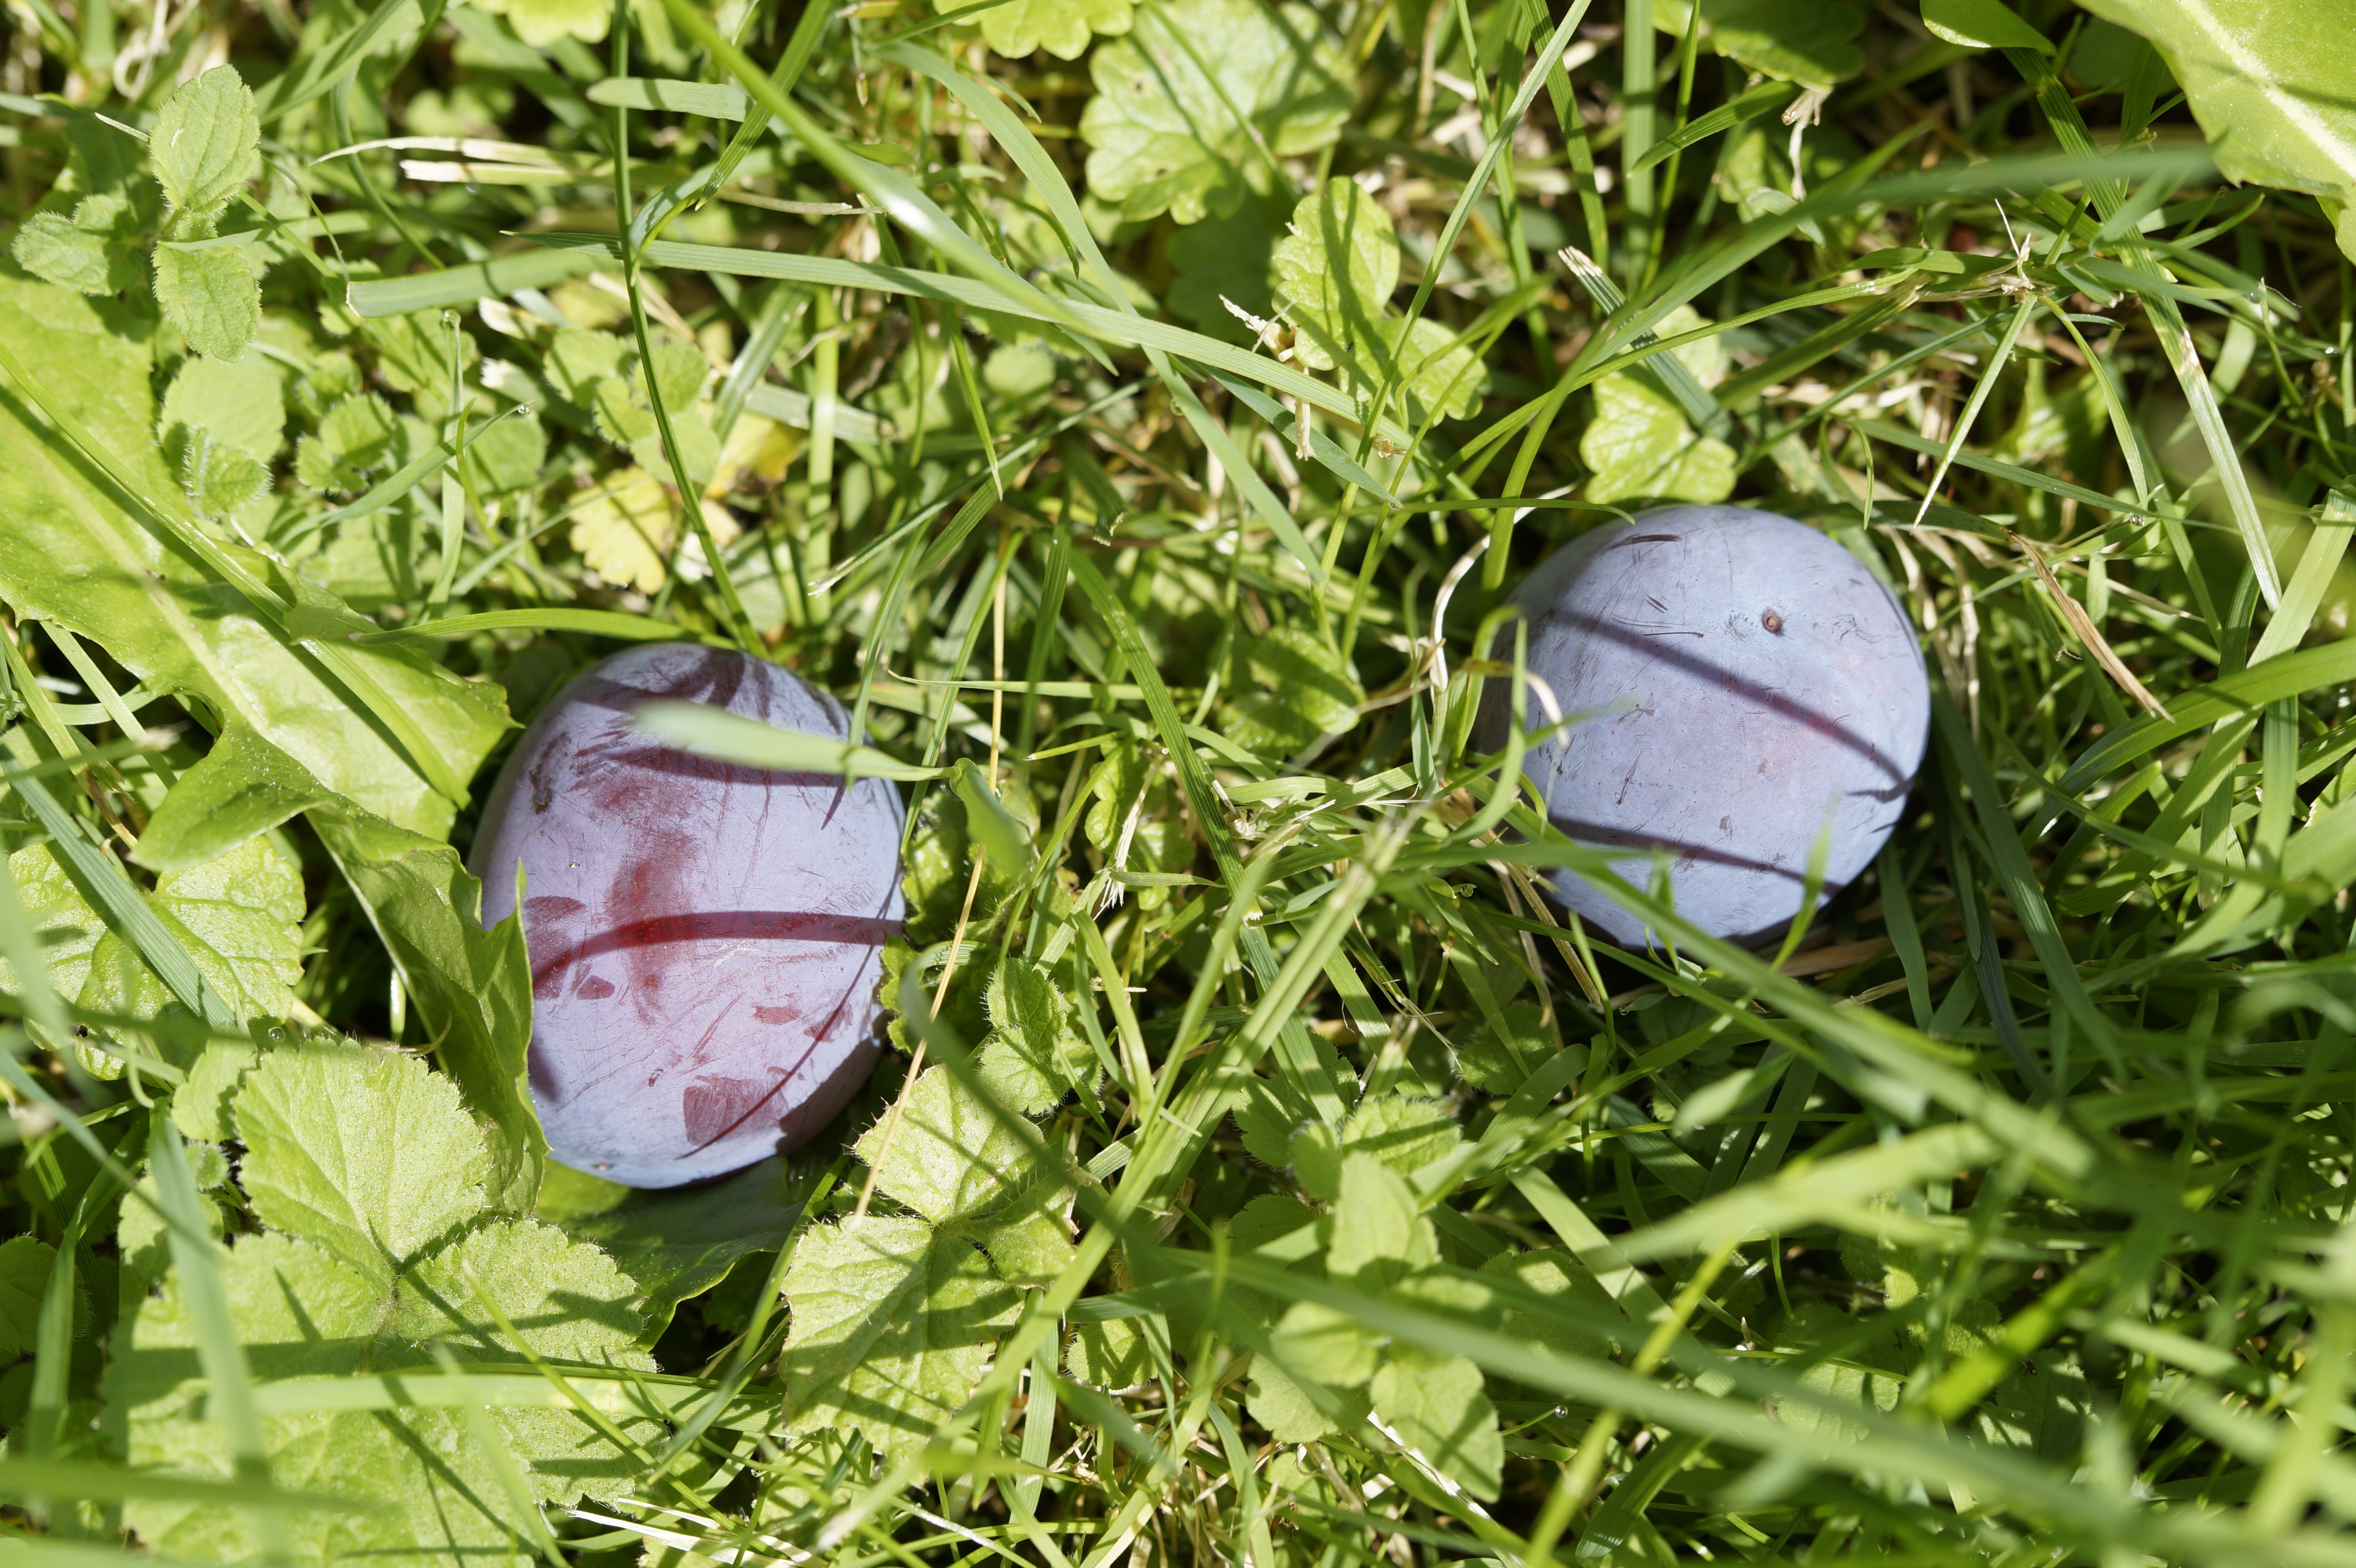
grass, lawn, meadow, fruit, leaf, flower, orchard, green, harvest, insect, windfall, fruits, late summer, plums